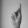
ASL letter: K